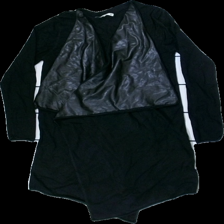
View: front
Type: Cardigan
Category: Ladies
Brand: Zara
Colors: Black
Material: 59% nylon, 41% viscose
Cut: Regular
Size: S
Smell: Minor
Holes: Minor
Price range: <50
Recommended usage: Export